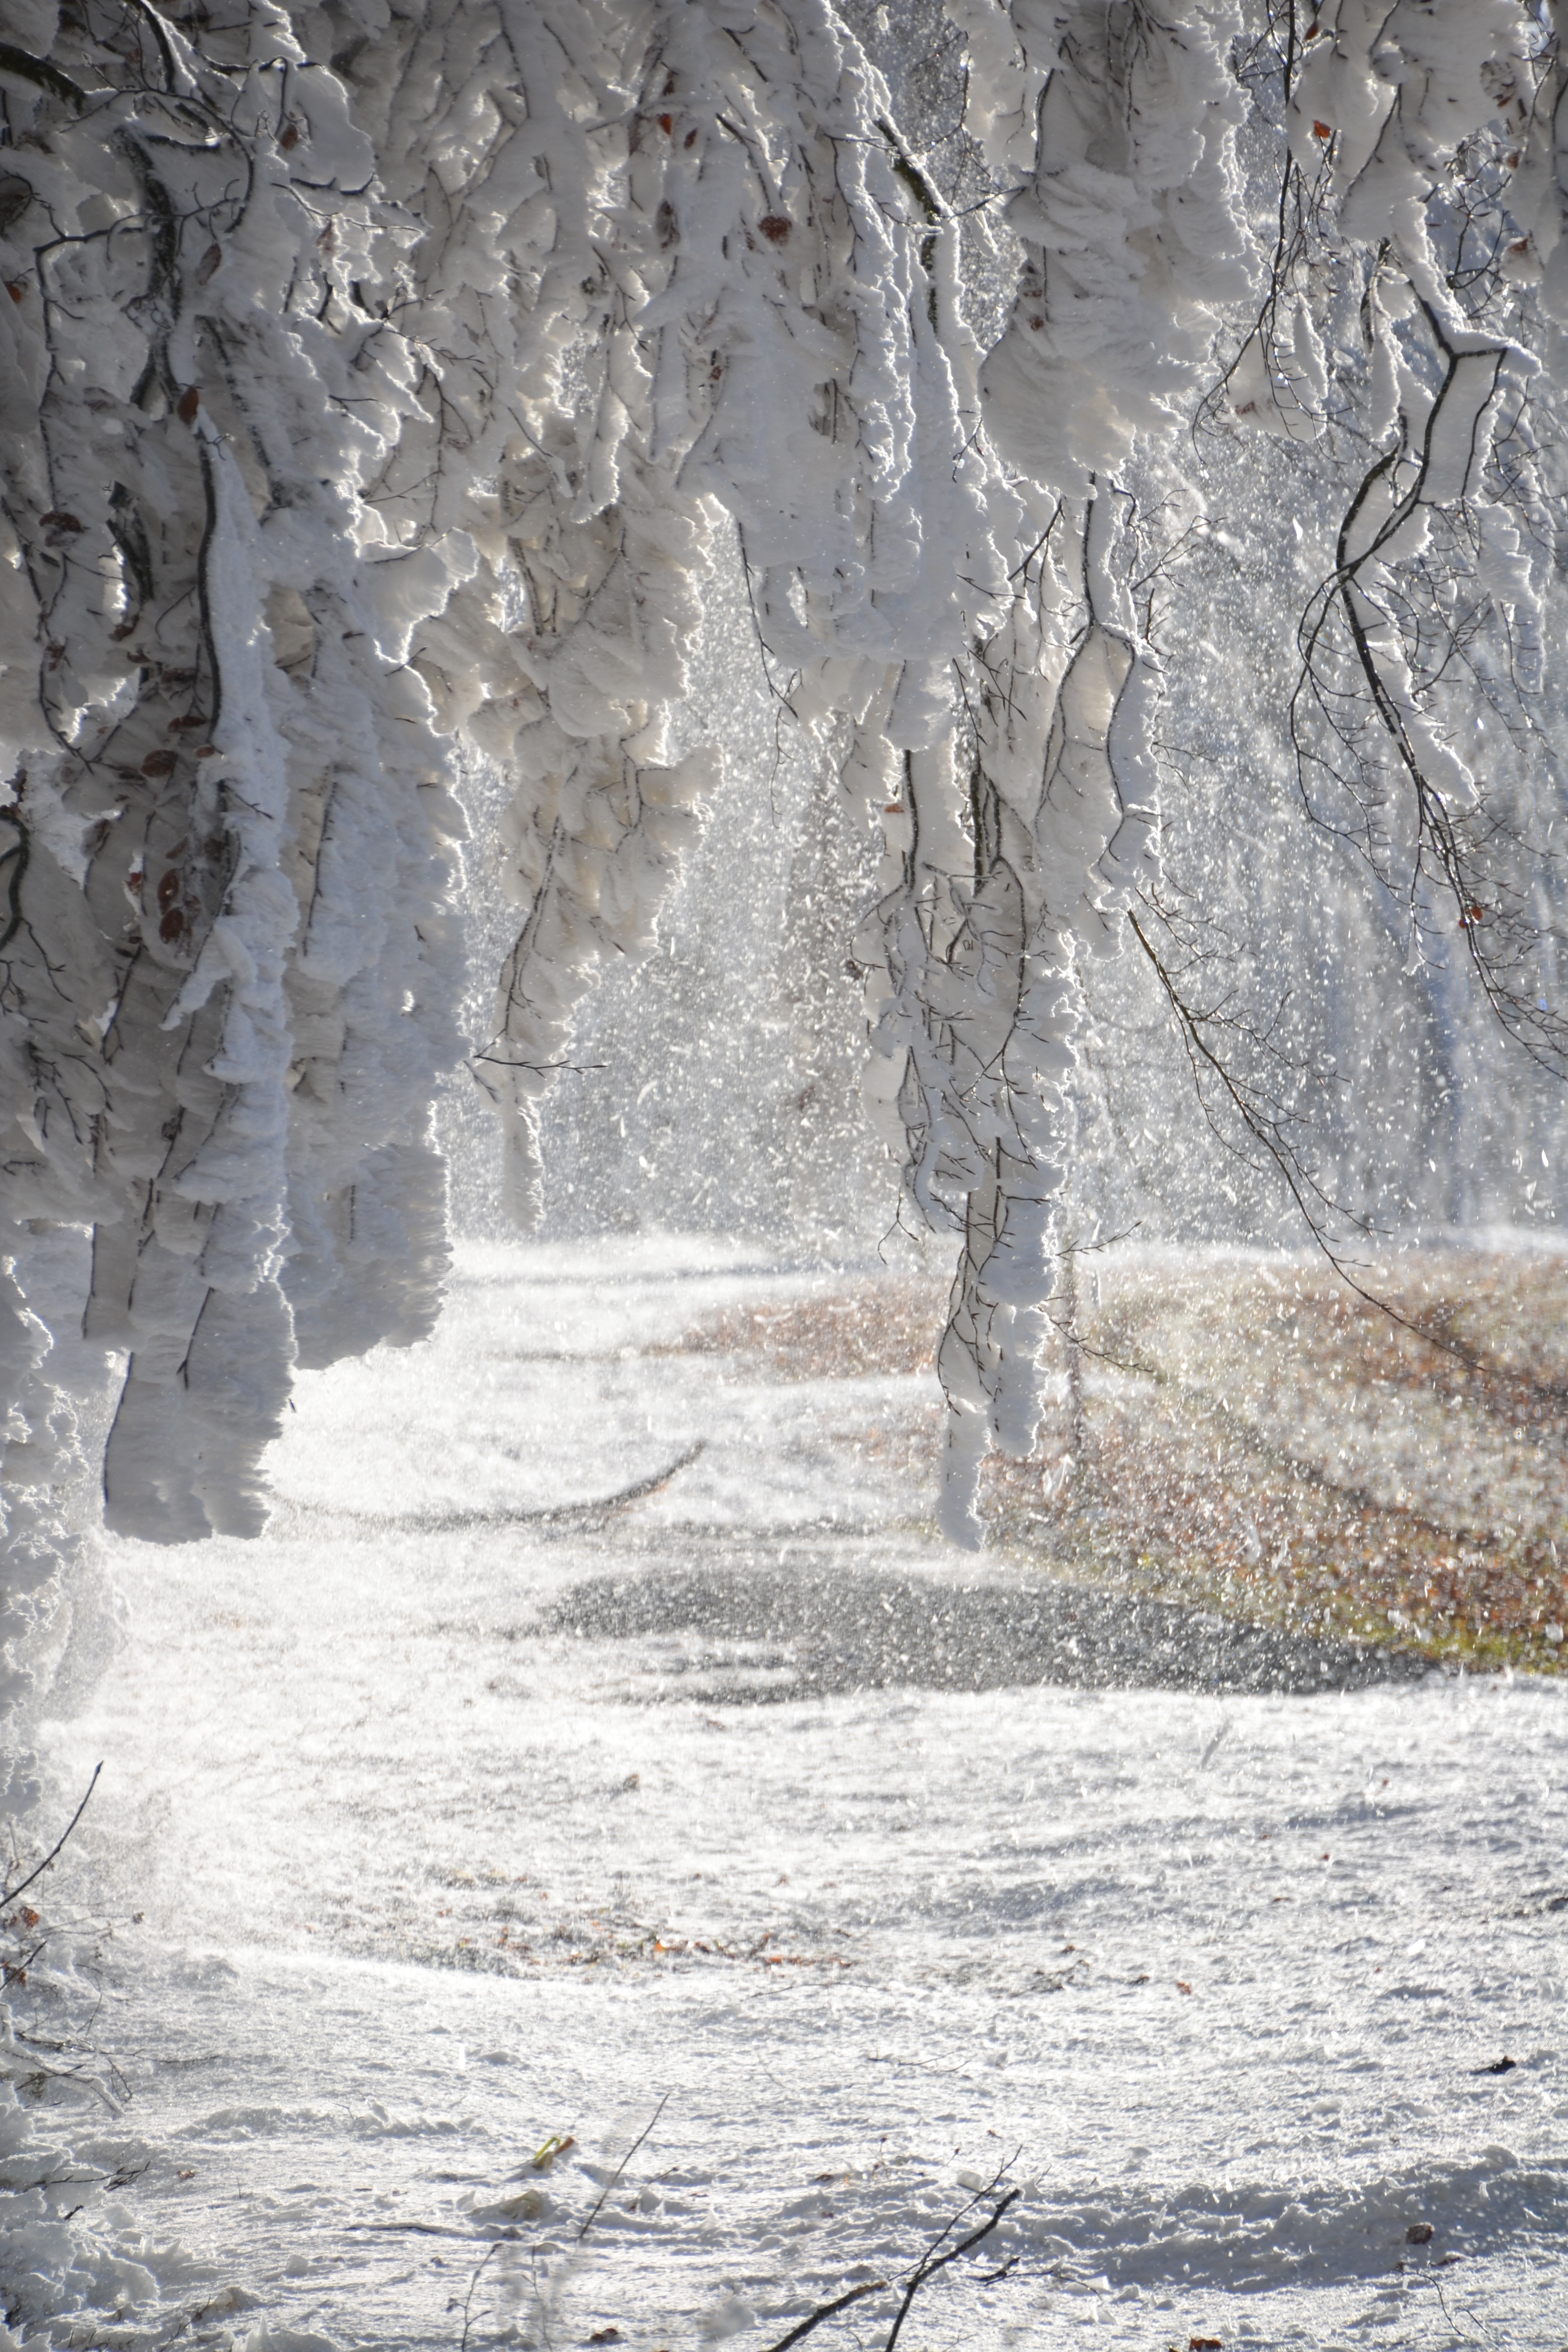
snow, winter, white, frost, formation, ice, season, aesthetic, geology, winter magic, hoarfrost, freezing, landform, geographical feature